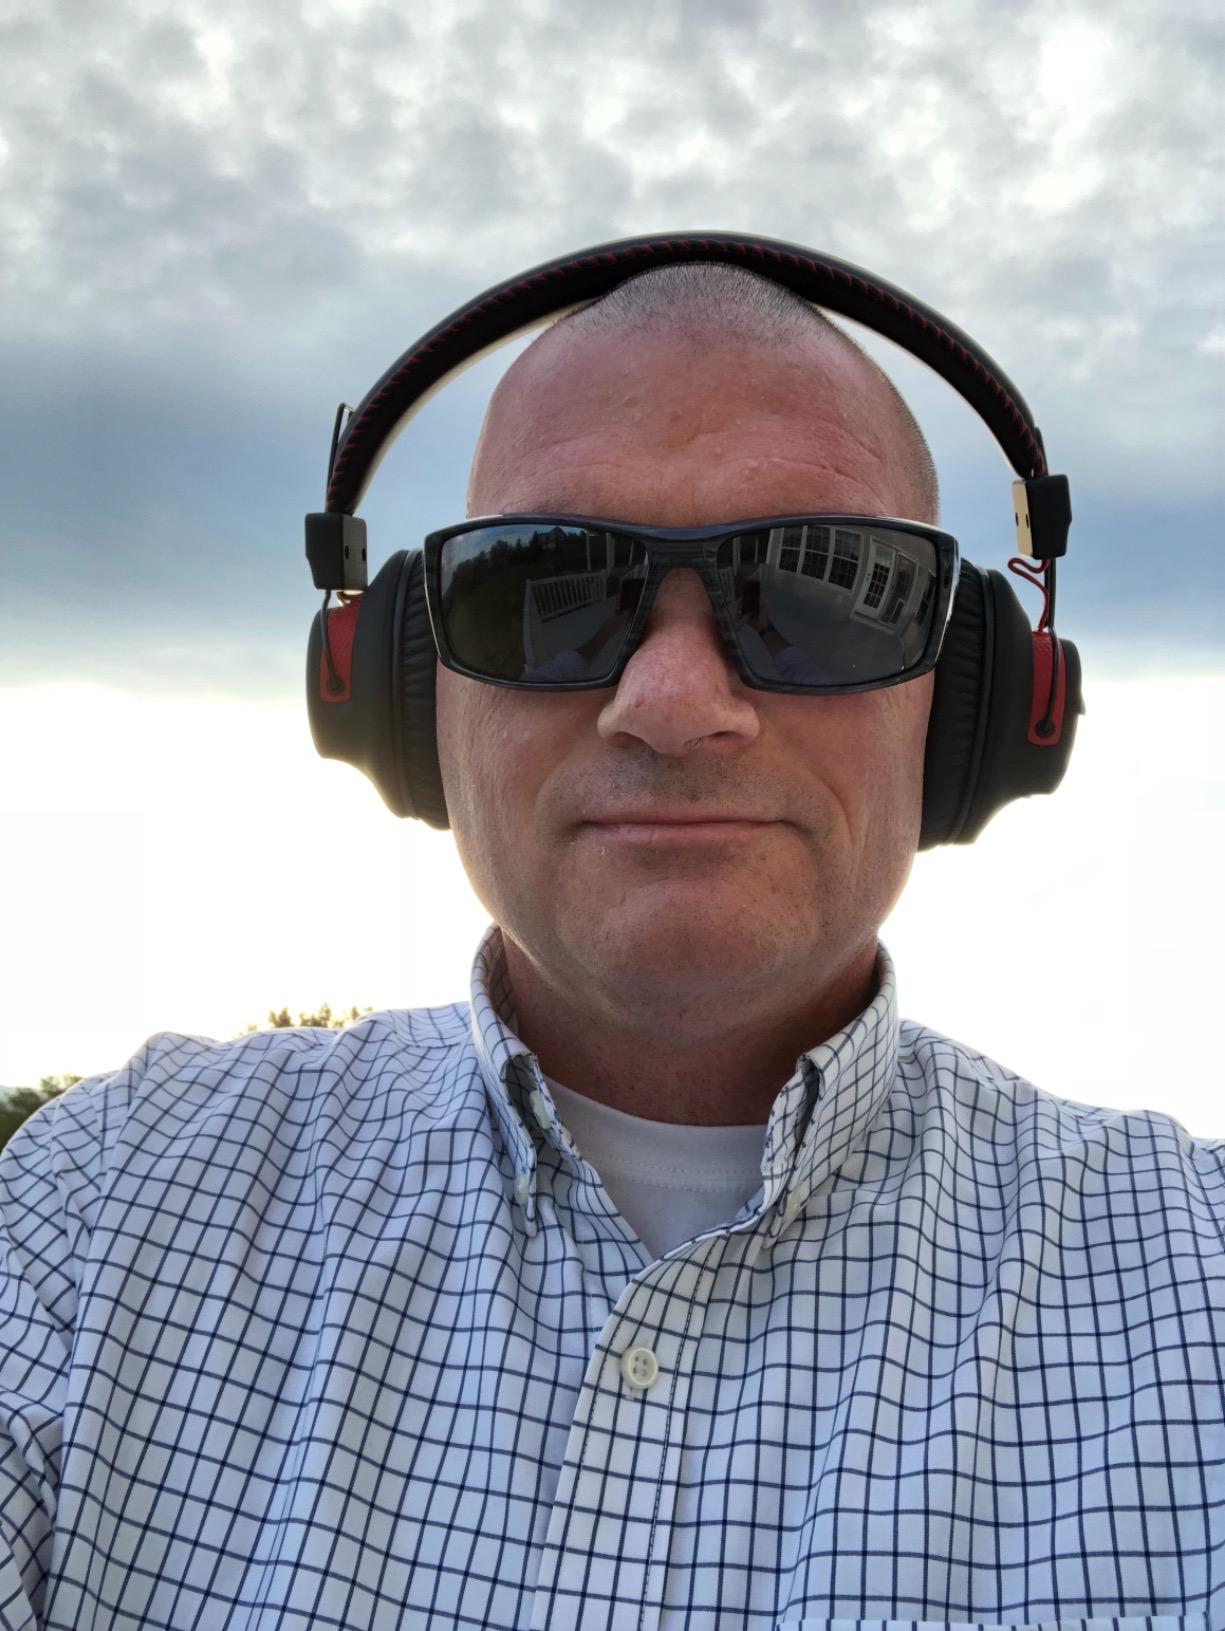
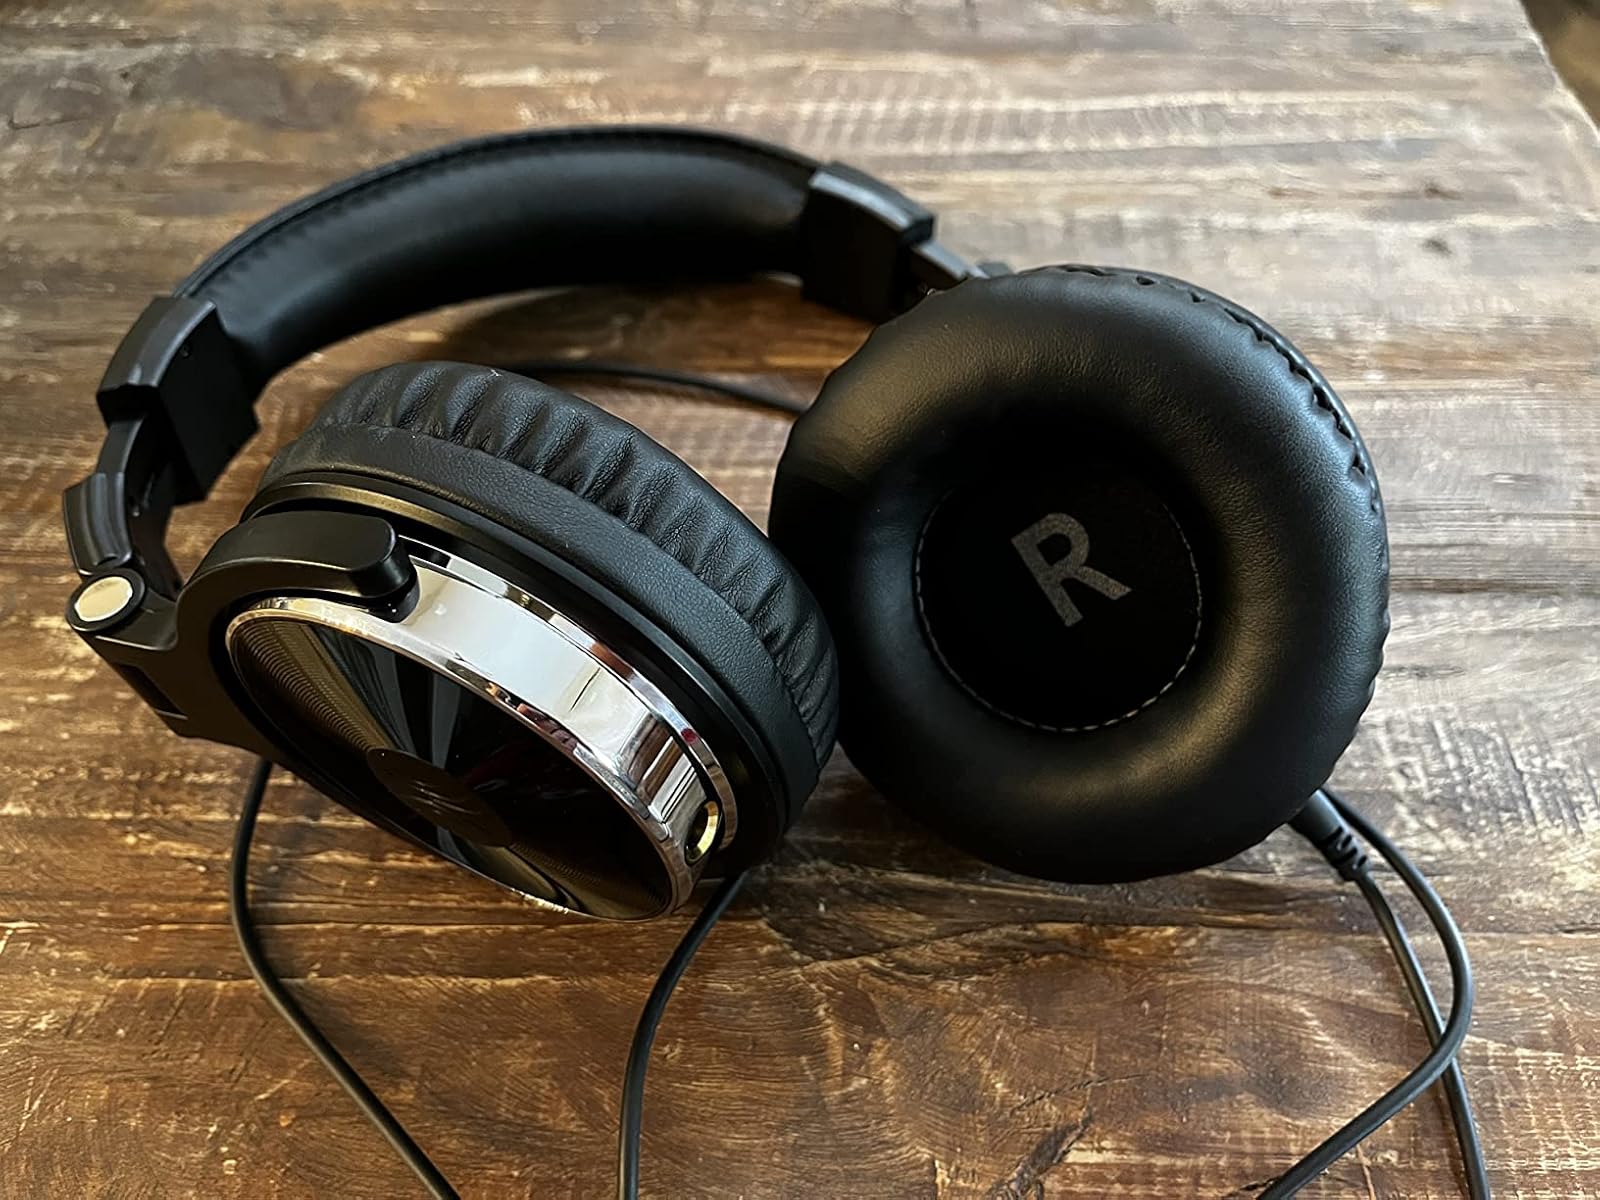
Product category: headphones
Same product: no